Elm Street House

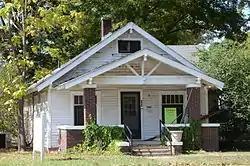

The Elm Street House is a historic house on Elm Street in Bald Knob, Arkansas. It is a single-story wood-frame structure, with an irregular plan that has intersecting gabled roof elements. It is finished in weatherboard and rests on a brick foundation. It has Craftsman features, including exposed rafter ends on the eaves and porch, and brick piers supporting the gabled front porch. Built about 1925, it is one of White County's best preserved examples of Craftsman architecture.